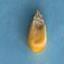
Maize quality: Good